Saint Petersburg

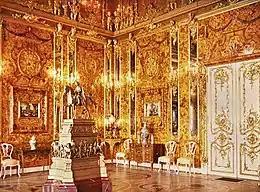
The Amber Room in the Catherine Palace

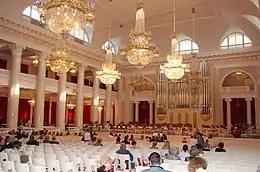
The Bolshoi Zal (Grand Hall) of Saint Petersburg Philharmonia

Nevsky Prospekt, also on the left bank of the Neva, is the city's main avenue. It starts at the Admiralty and runs eastwards next to Palace Square. Nevsky Prospekt crosses the Moika (Green Bridge), Griboyedov Canal (Kazansky Bridge), Garden Street, the Fontanka (Anichkov Bridge), meets Liteyny Prospekt and proceeds to Uprising Square near the Moskovsky railway station, where it meets Ligovsky Prospekt and turns to the Alexander Nevsky Lavra. The Passage, Catholic Church of St. Catherine, Book House (former Singer Manufacturing Company Building in the Art Nouveau style), Grand Hotel Europe, Lutheran Church of Saint Peter and Saint Paul, Great Gostiny Dvor, Russian National Library, Alexandrine Theatre behind Mikeshin's statue of Catherine the Great, Kazan Cathedral, Stroganov Palace, Anichkov Palace and Beloselsky-Belozersky Palace are all along that avenue.